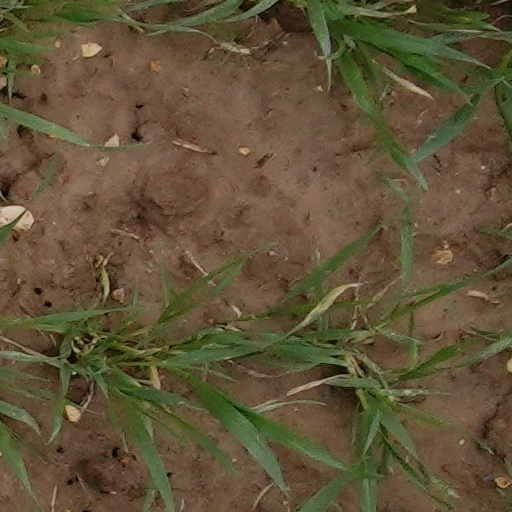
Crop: wheat